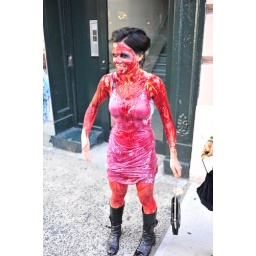
Just some girl walking down the street covered in blood... Perhaps she's a ZOMBIE!